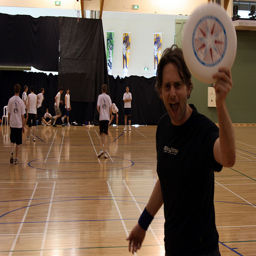
A man holds a frisbee while others walk away.
a man all excited while holding up the frisbee
The man holds up a Frisbee in a gym with young people in it.
A young man  holding a white frisbee inside of a gym.
A boy holding up a frisbee in a gymnasium